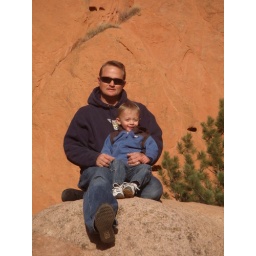
We don't have all this orange rock in Florida.